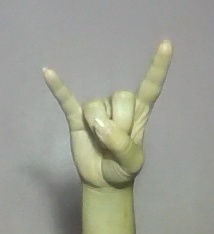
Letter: la